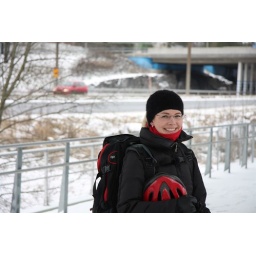
Girl in red and black